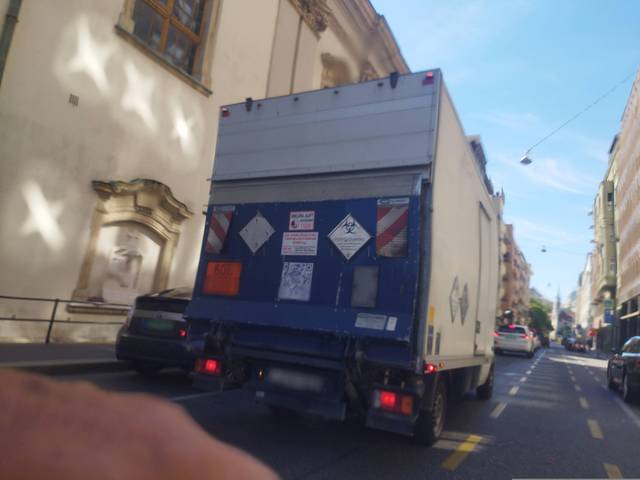
Region: Hungary
Coordinates: 47.506, 19.038